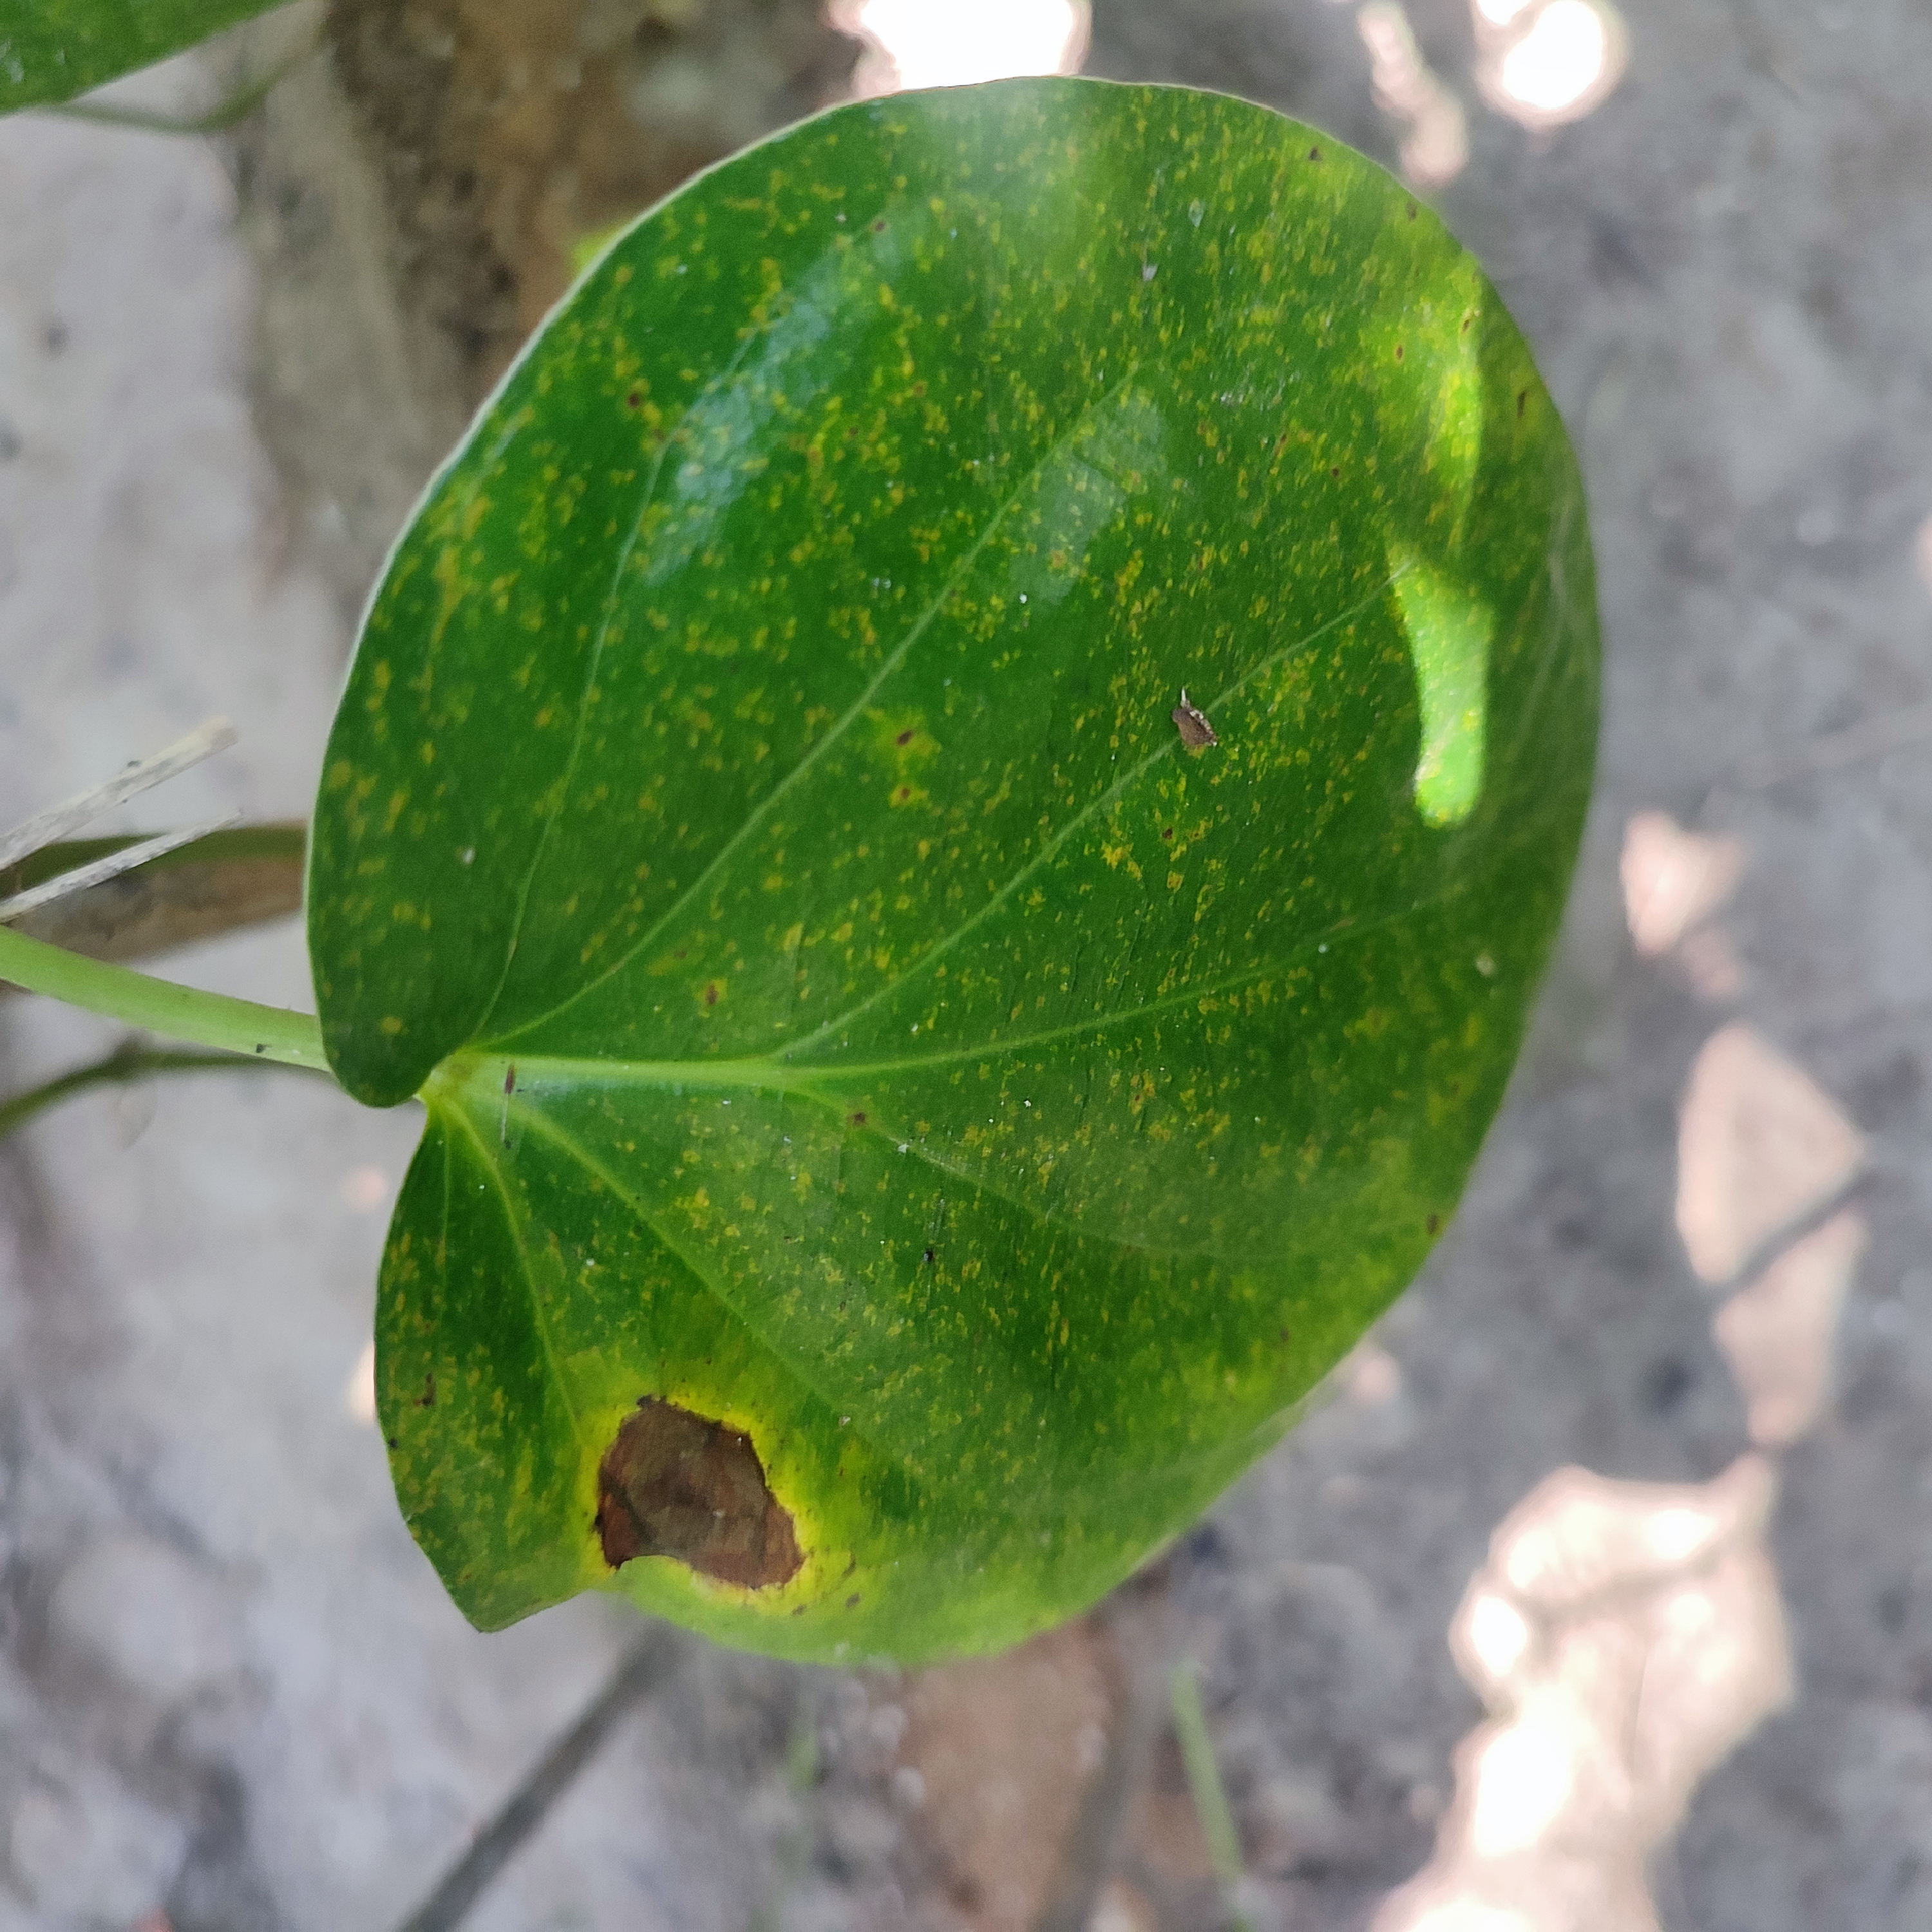
Label: Bacterial_Leaf_Disease